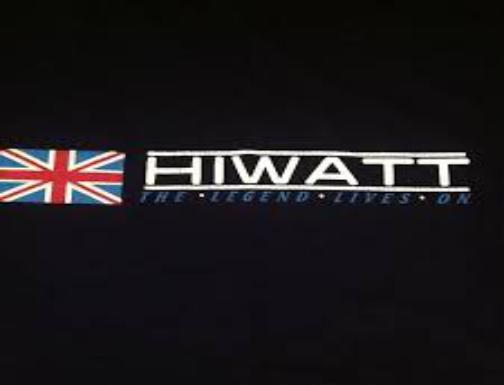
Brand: Hiwatt
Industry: Electronic